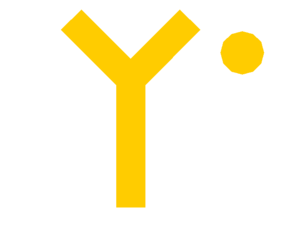
La Panzerdivision est le nom allemand équivalent de la division blindée. Panzerdivision est souvent utilisé en français pour désigner la division blindée de l'armée allemande durant la Seconde Guerre mondiale. Il y eut des Panzerdivisionen dans la Waffen-SS et même une dans la Luftwaffe.
La 8ᵉ Panzerdivision était une division blindée de la Wehrmacht durant la Seconde Guerre mondiale.